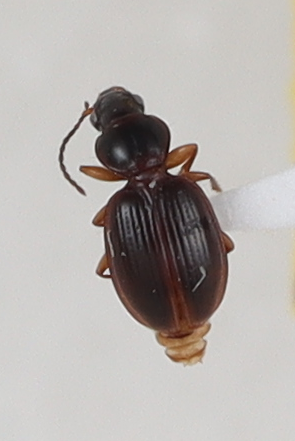
Scientific name: Mecyclothorax discedens
Plot: 4
Trap: E
Collected: 20200818